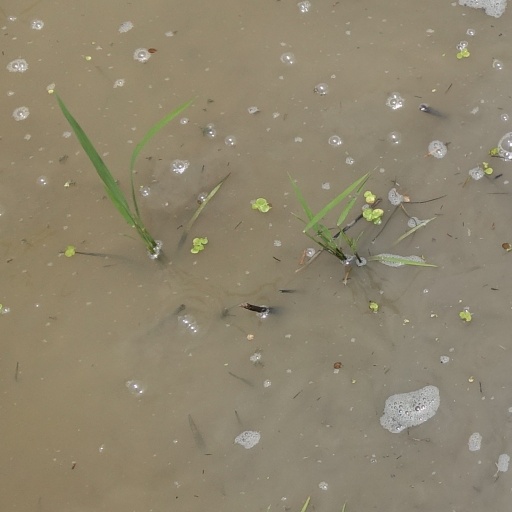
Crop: rice